United Kingdom in the Eurovision Song Contest 2024

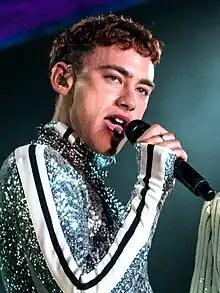
Olly Alexander (pictured in 2019) was internally selected by the BBC.

On 1 August 2023, TaP Music, the label with which the BBC had collaborated to internally select the British act in 2022 and 2023, announced that it had terminated their partnership with the broadcaster. On 24 August, the head of entertainment at BBC, Kalpna Patel-Knight, commented on the news, indicating that the broadcaster's intention was to look for another specialist team for 2024.